Izzat (1968 film)

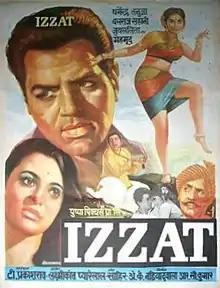
Poster

Izzat is a 1968 Indian Hindi-language drama film directed by T. Prakash Rao. It stars Dharmendra, Tanuja and Jayalalithaa. It was the latter's only Bollywood film as an actress, previously been featured in a Hindi song in Man-Mauji (1962).